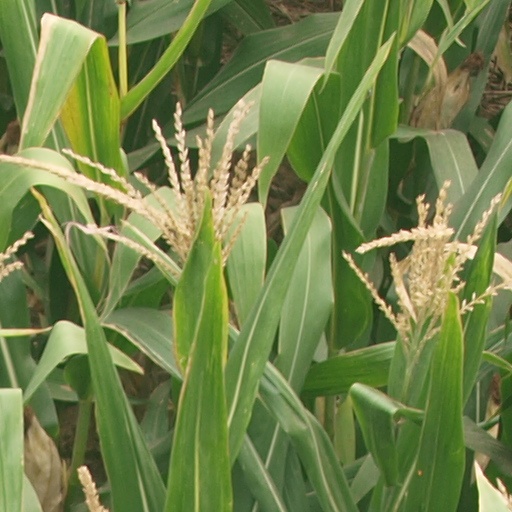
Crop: maize; corn